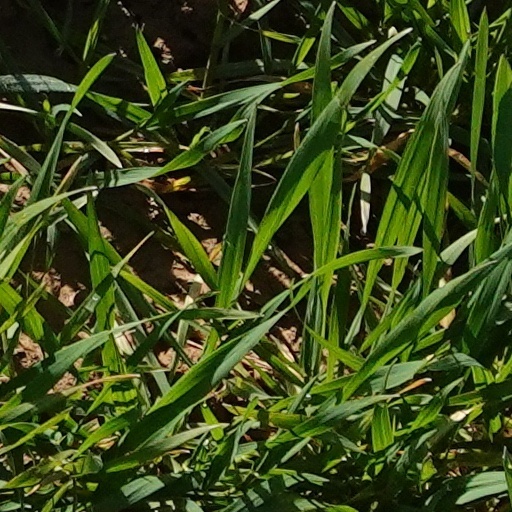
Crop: wheat